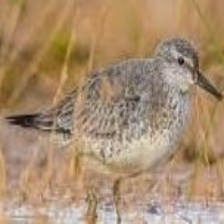
Species: RED KNOT
Scientific name: CALIDRIS CANUTUS
ImageNet parent category: red-backed_sandpiper